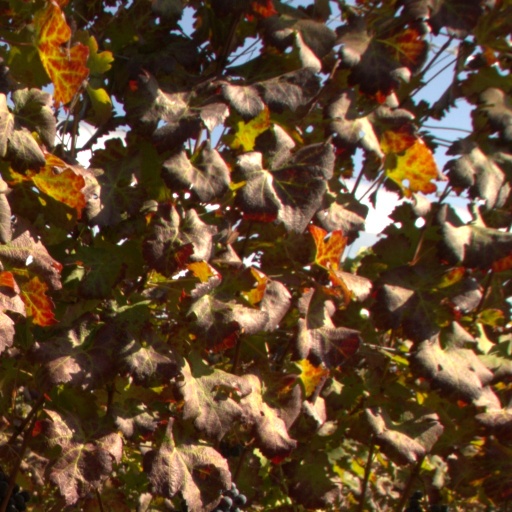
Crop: grape